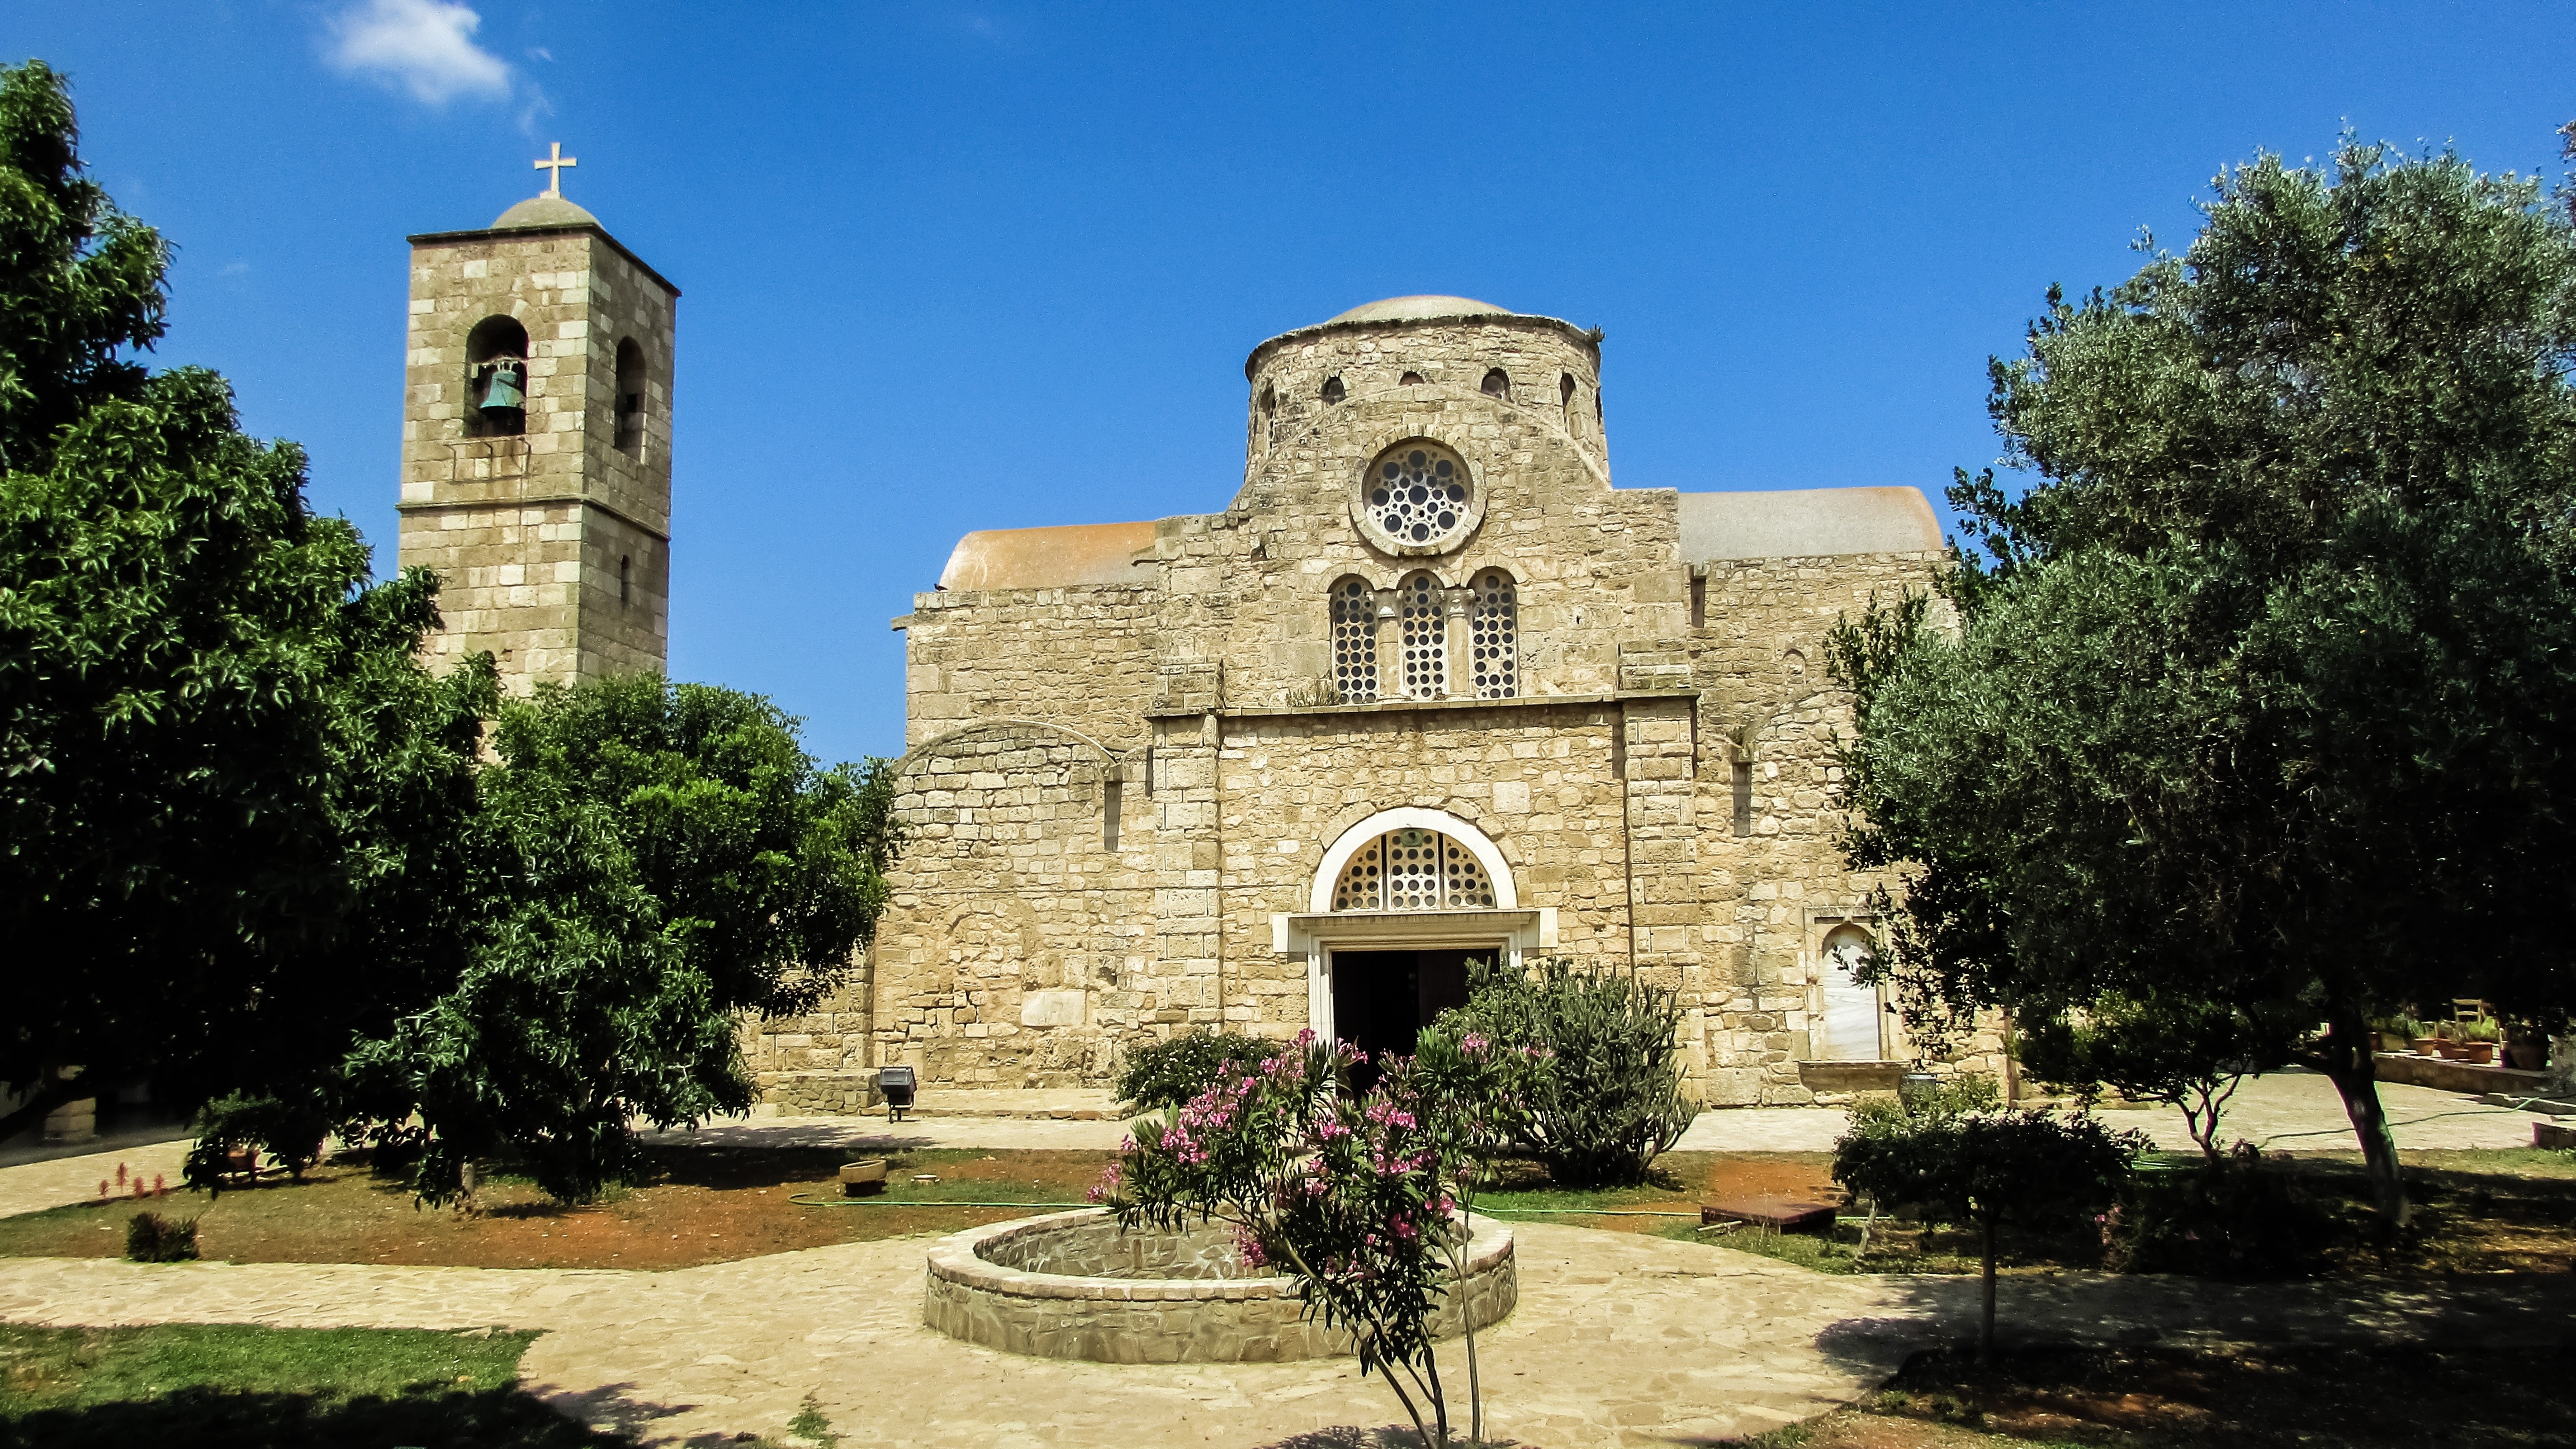
building, chateau, old, monument, religion, sightseeing, church, chapel, place of worship, monastery, historical, estate, cyprus, stately home, famagusta, ayios varnavas, spanish missions in california